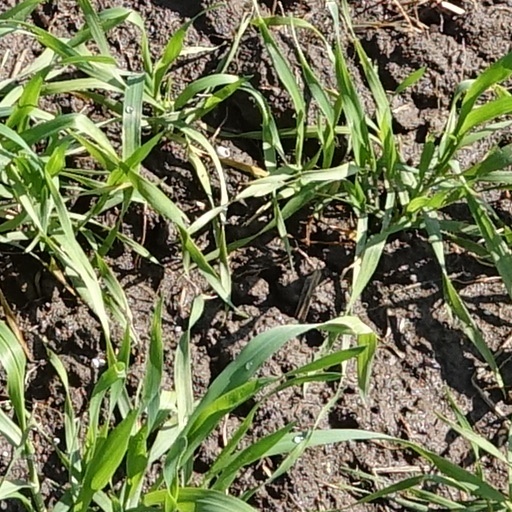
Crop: wheat